2018 Commonwealth Games

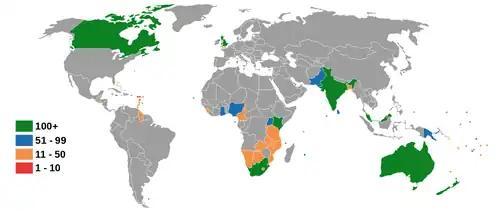
Team Sizes of Countries Participating in the 2018 Commonwealth Games

The countdown clocks were unveiled on 4 April 2013, exactly five years from the opening ceremony of the games. The clocks were shaped as a surfboard and were located at the beach end of Cavill Avenue in Surfers Paradise and in South Bank Parklands in Brisbane. The Countdown Clock was the first fixed element of the Commonwealth Games visual identity program.